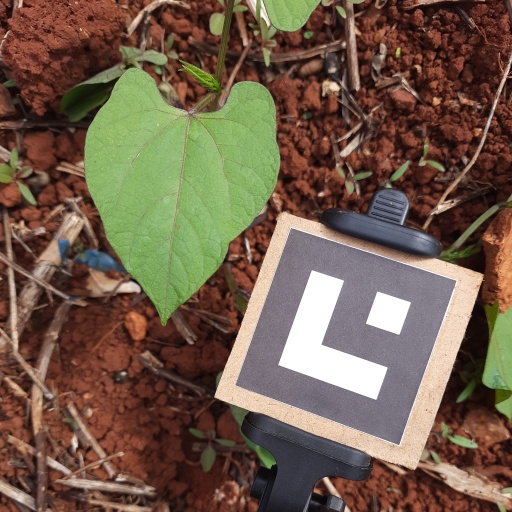
Observations: flat surface, no eating holes, under sunlight